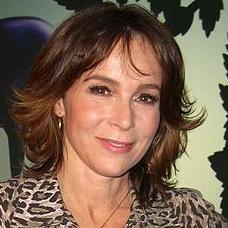
Age: 49